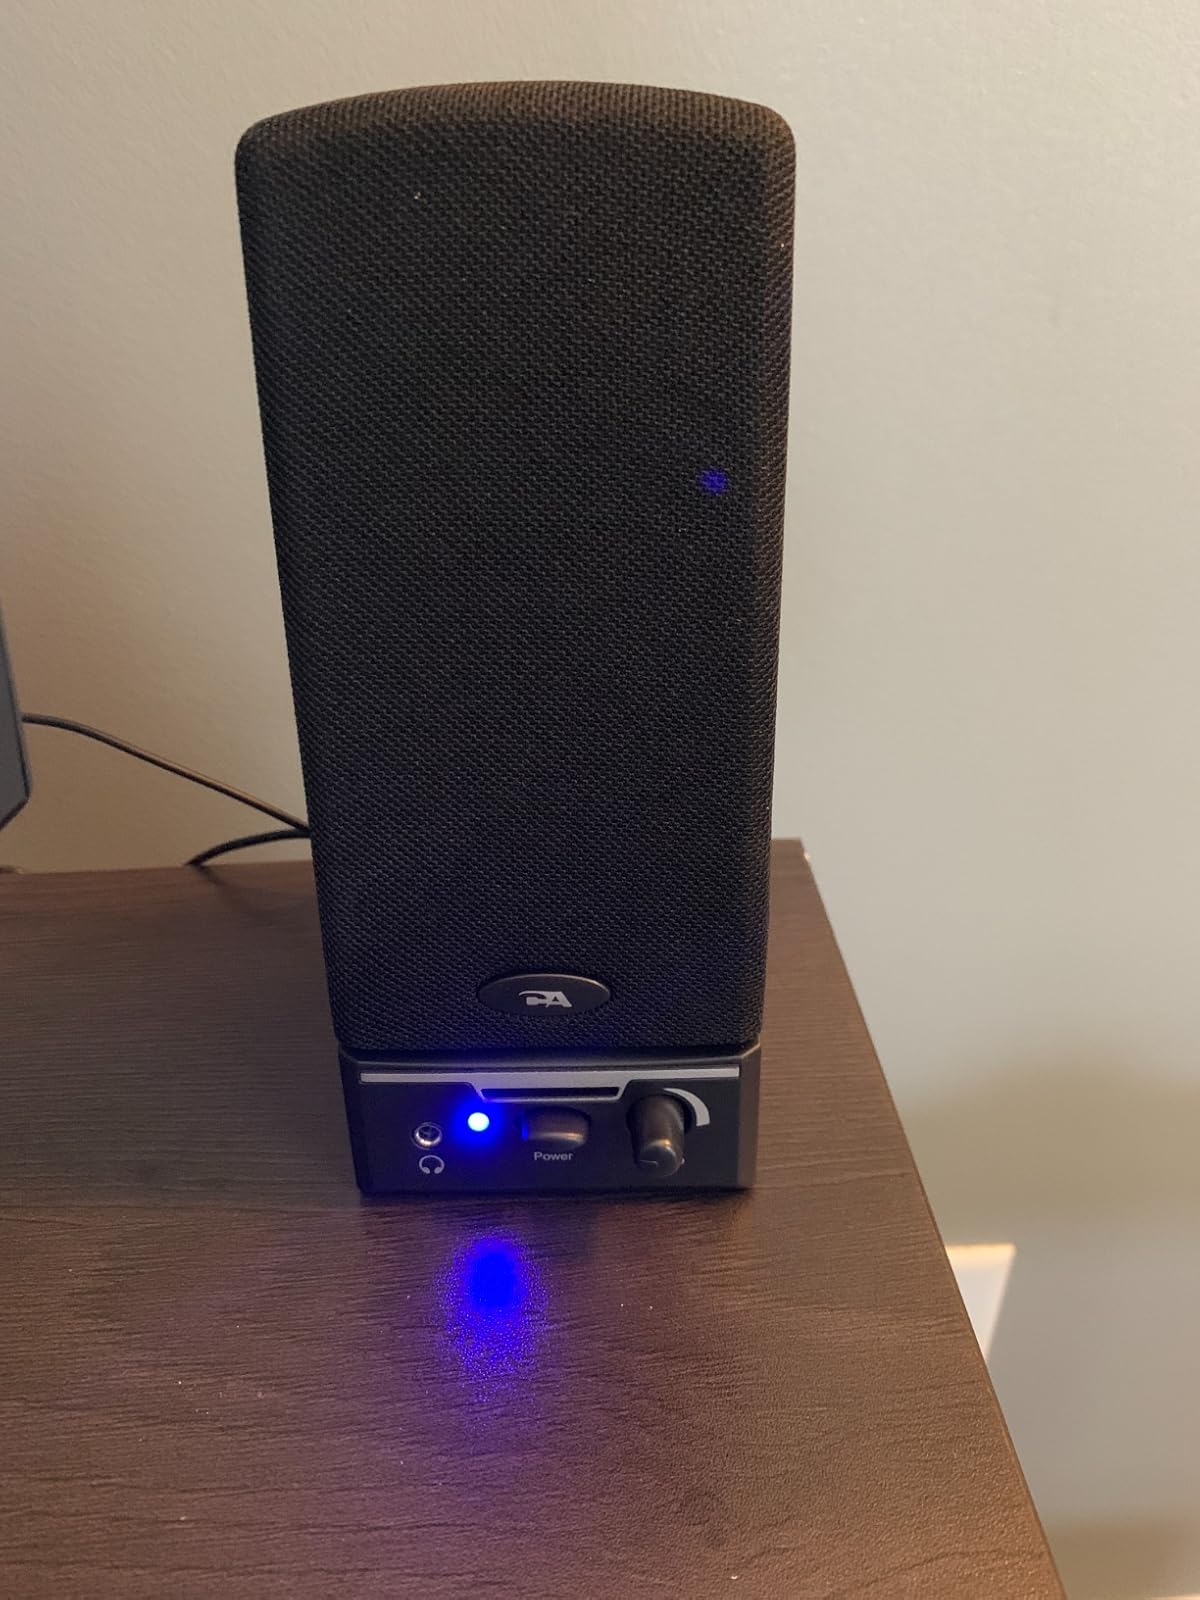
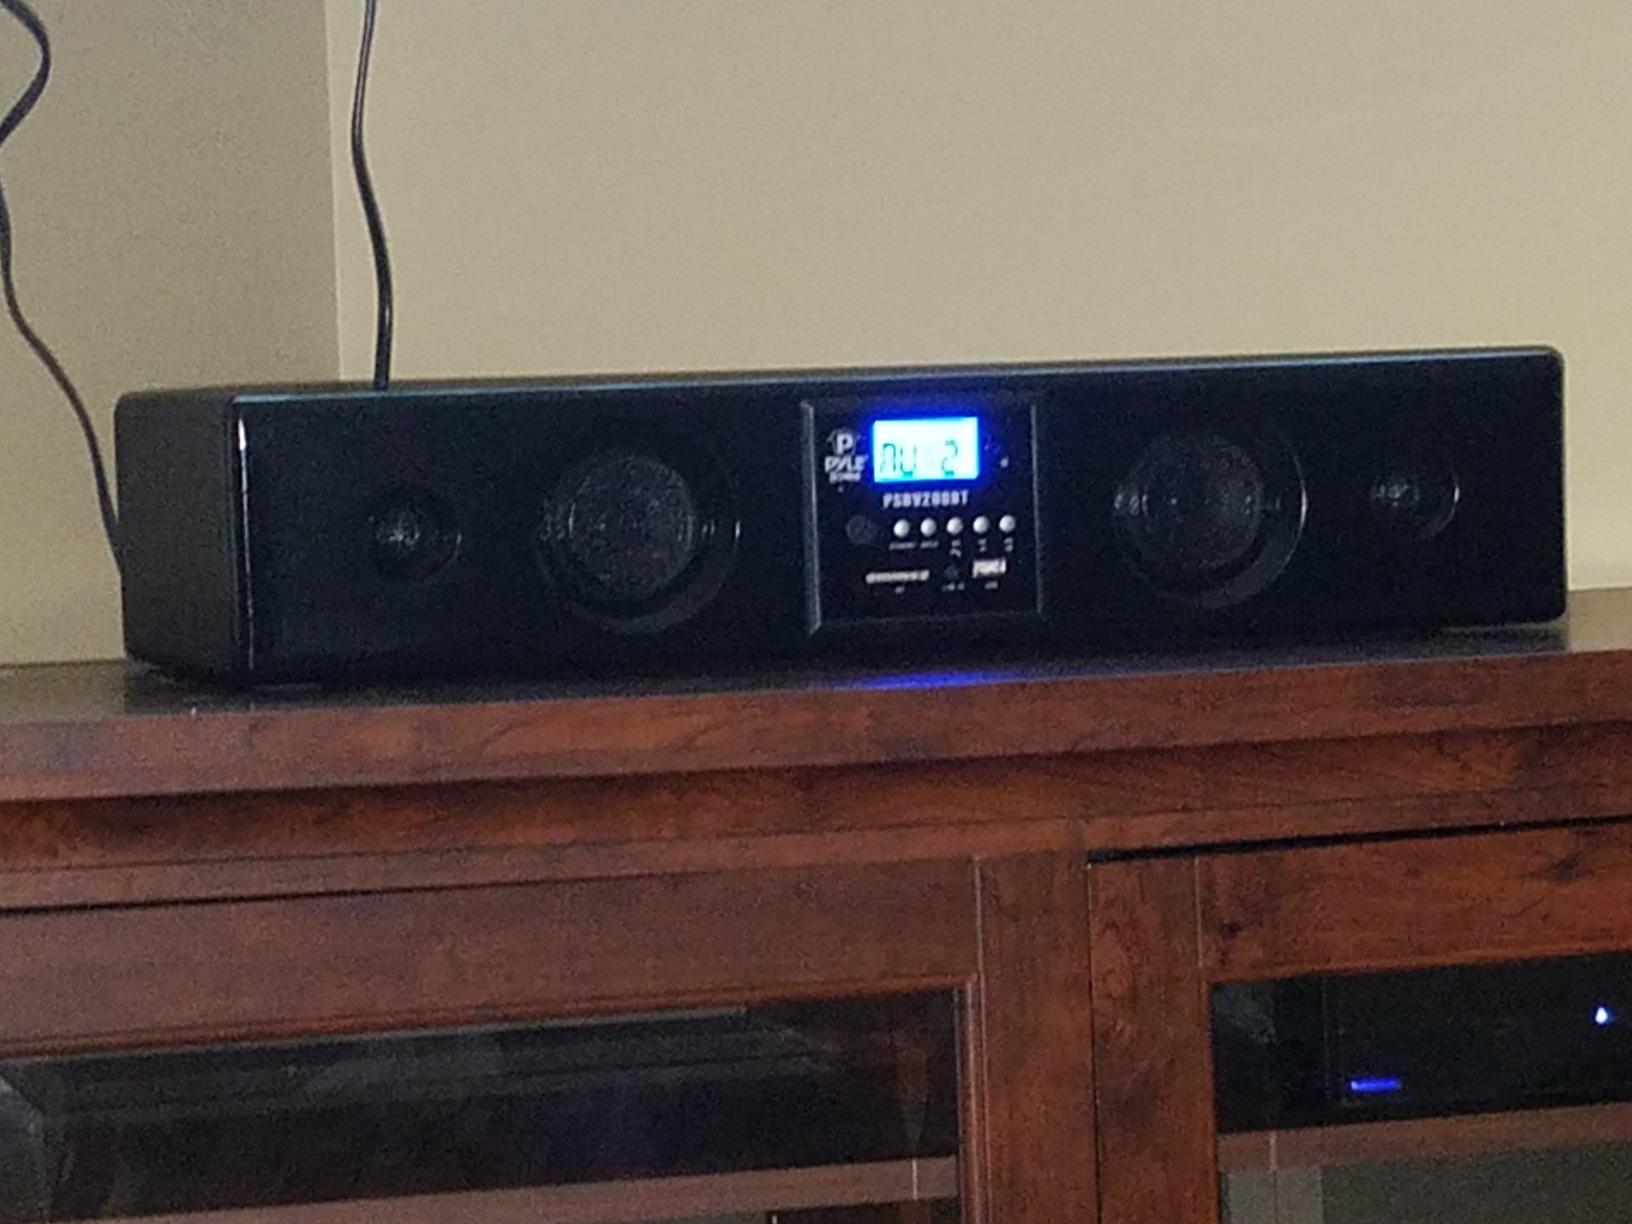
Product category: speaker
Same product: no